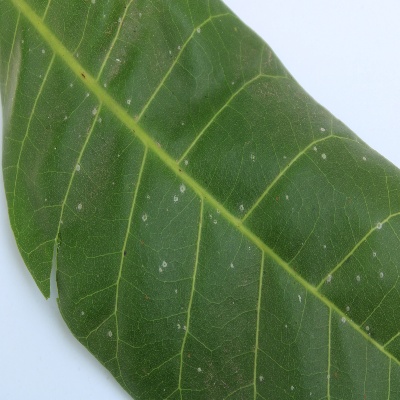
Crop: Cashew
Condition: red rust